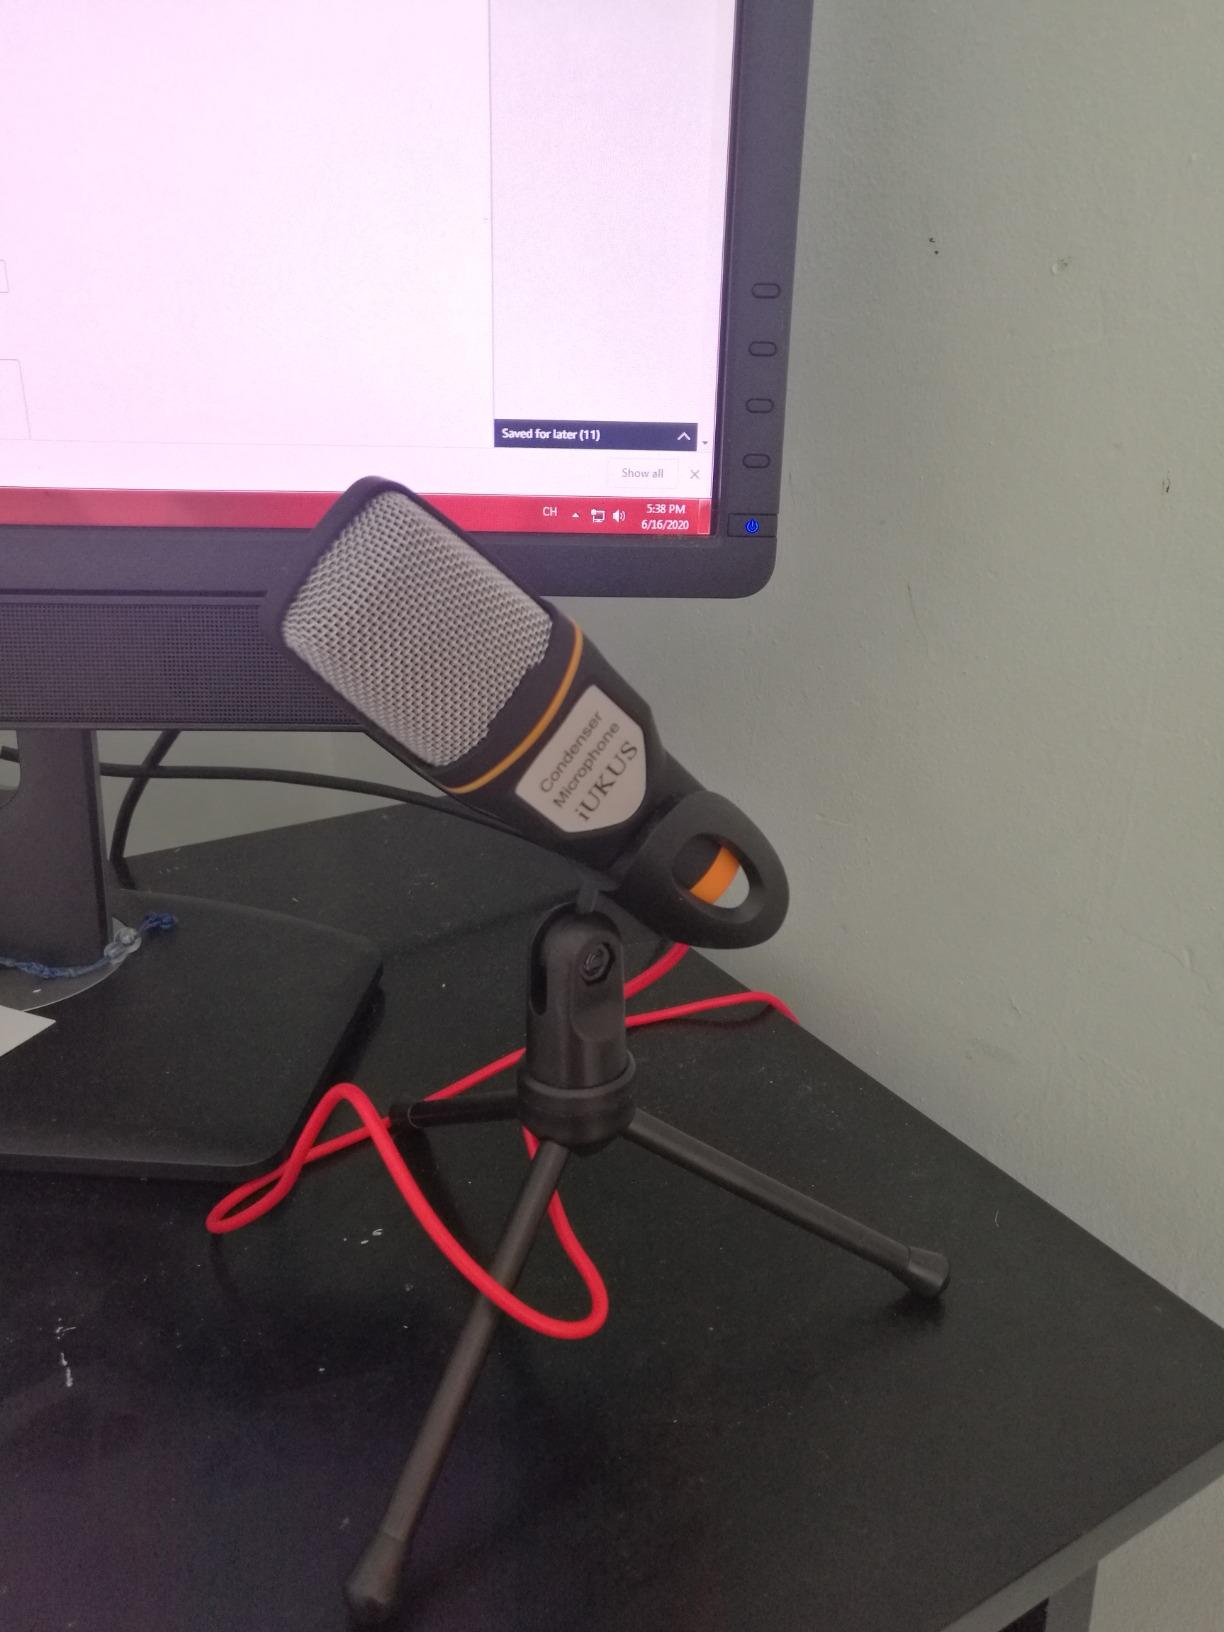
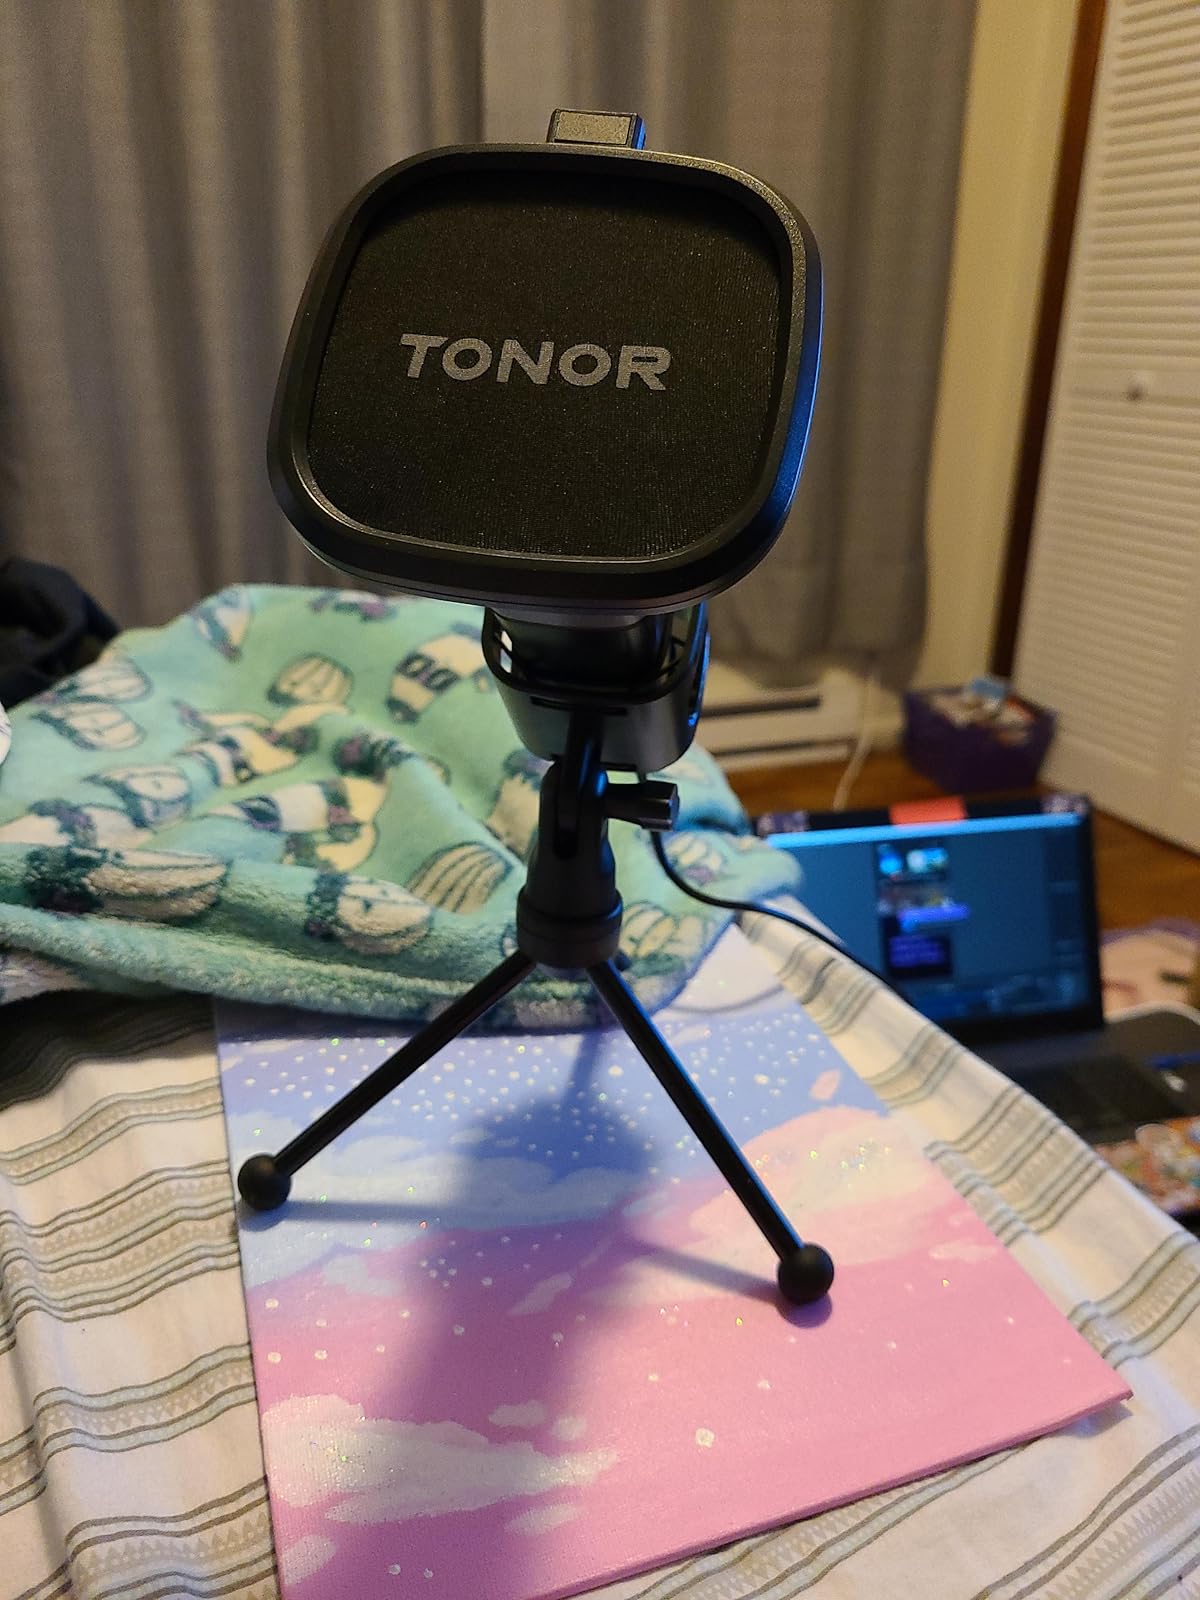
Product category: microphone
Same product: no